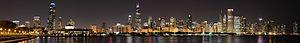
Chicago /ʃi.ka.ɡo/ est la troisième ville des États-Unis par sa population et est située dans le Nord-Est de l'État de l'Illinois. C'est la plus grande ville de la région du Midwest, dont elle forme le principal centre économique et culturel. Chicago se trouve sur la rive sud-ouest du lac Michigan, un des cinq Grands Lacs d'Amérique du Nord. Les rivières Chicago et Calumet traversent la ville.
En 2008, selon le bureau du recensement des États-Unis, la population de l'État américain de l'Illinois était estimé à 12 901 563 habitants, soit une hausse de près de 500 000 d'habitants depuis le recensement de 2000. L'Illinois est le 5ᵉ État américain le plus peuplé des États-Unis.